Georgetown, South Carolina

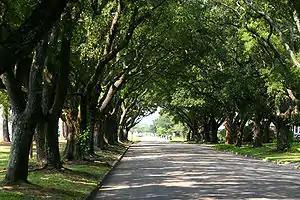
Most of the older neighborhoods were planted with allées of Southern live oaks, such as these on East Bay Street.

According to the United States Census Bureau, the city has a total area of , of which are land and , or 8.06%, is water.